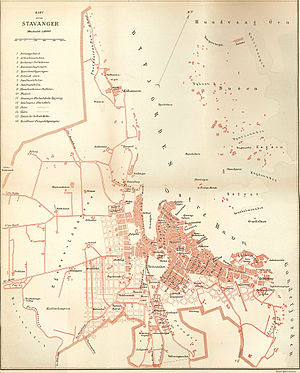
Vågen (Stavanger) / Museer langs Vågen
Stavanger 1889 med Vågen midt på kortet.